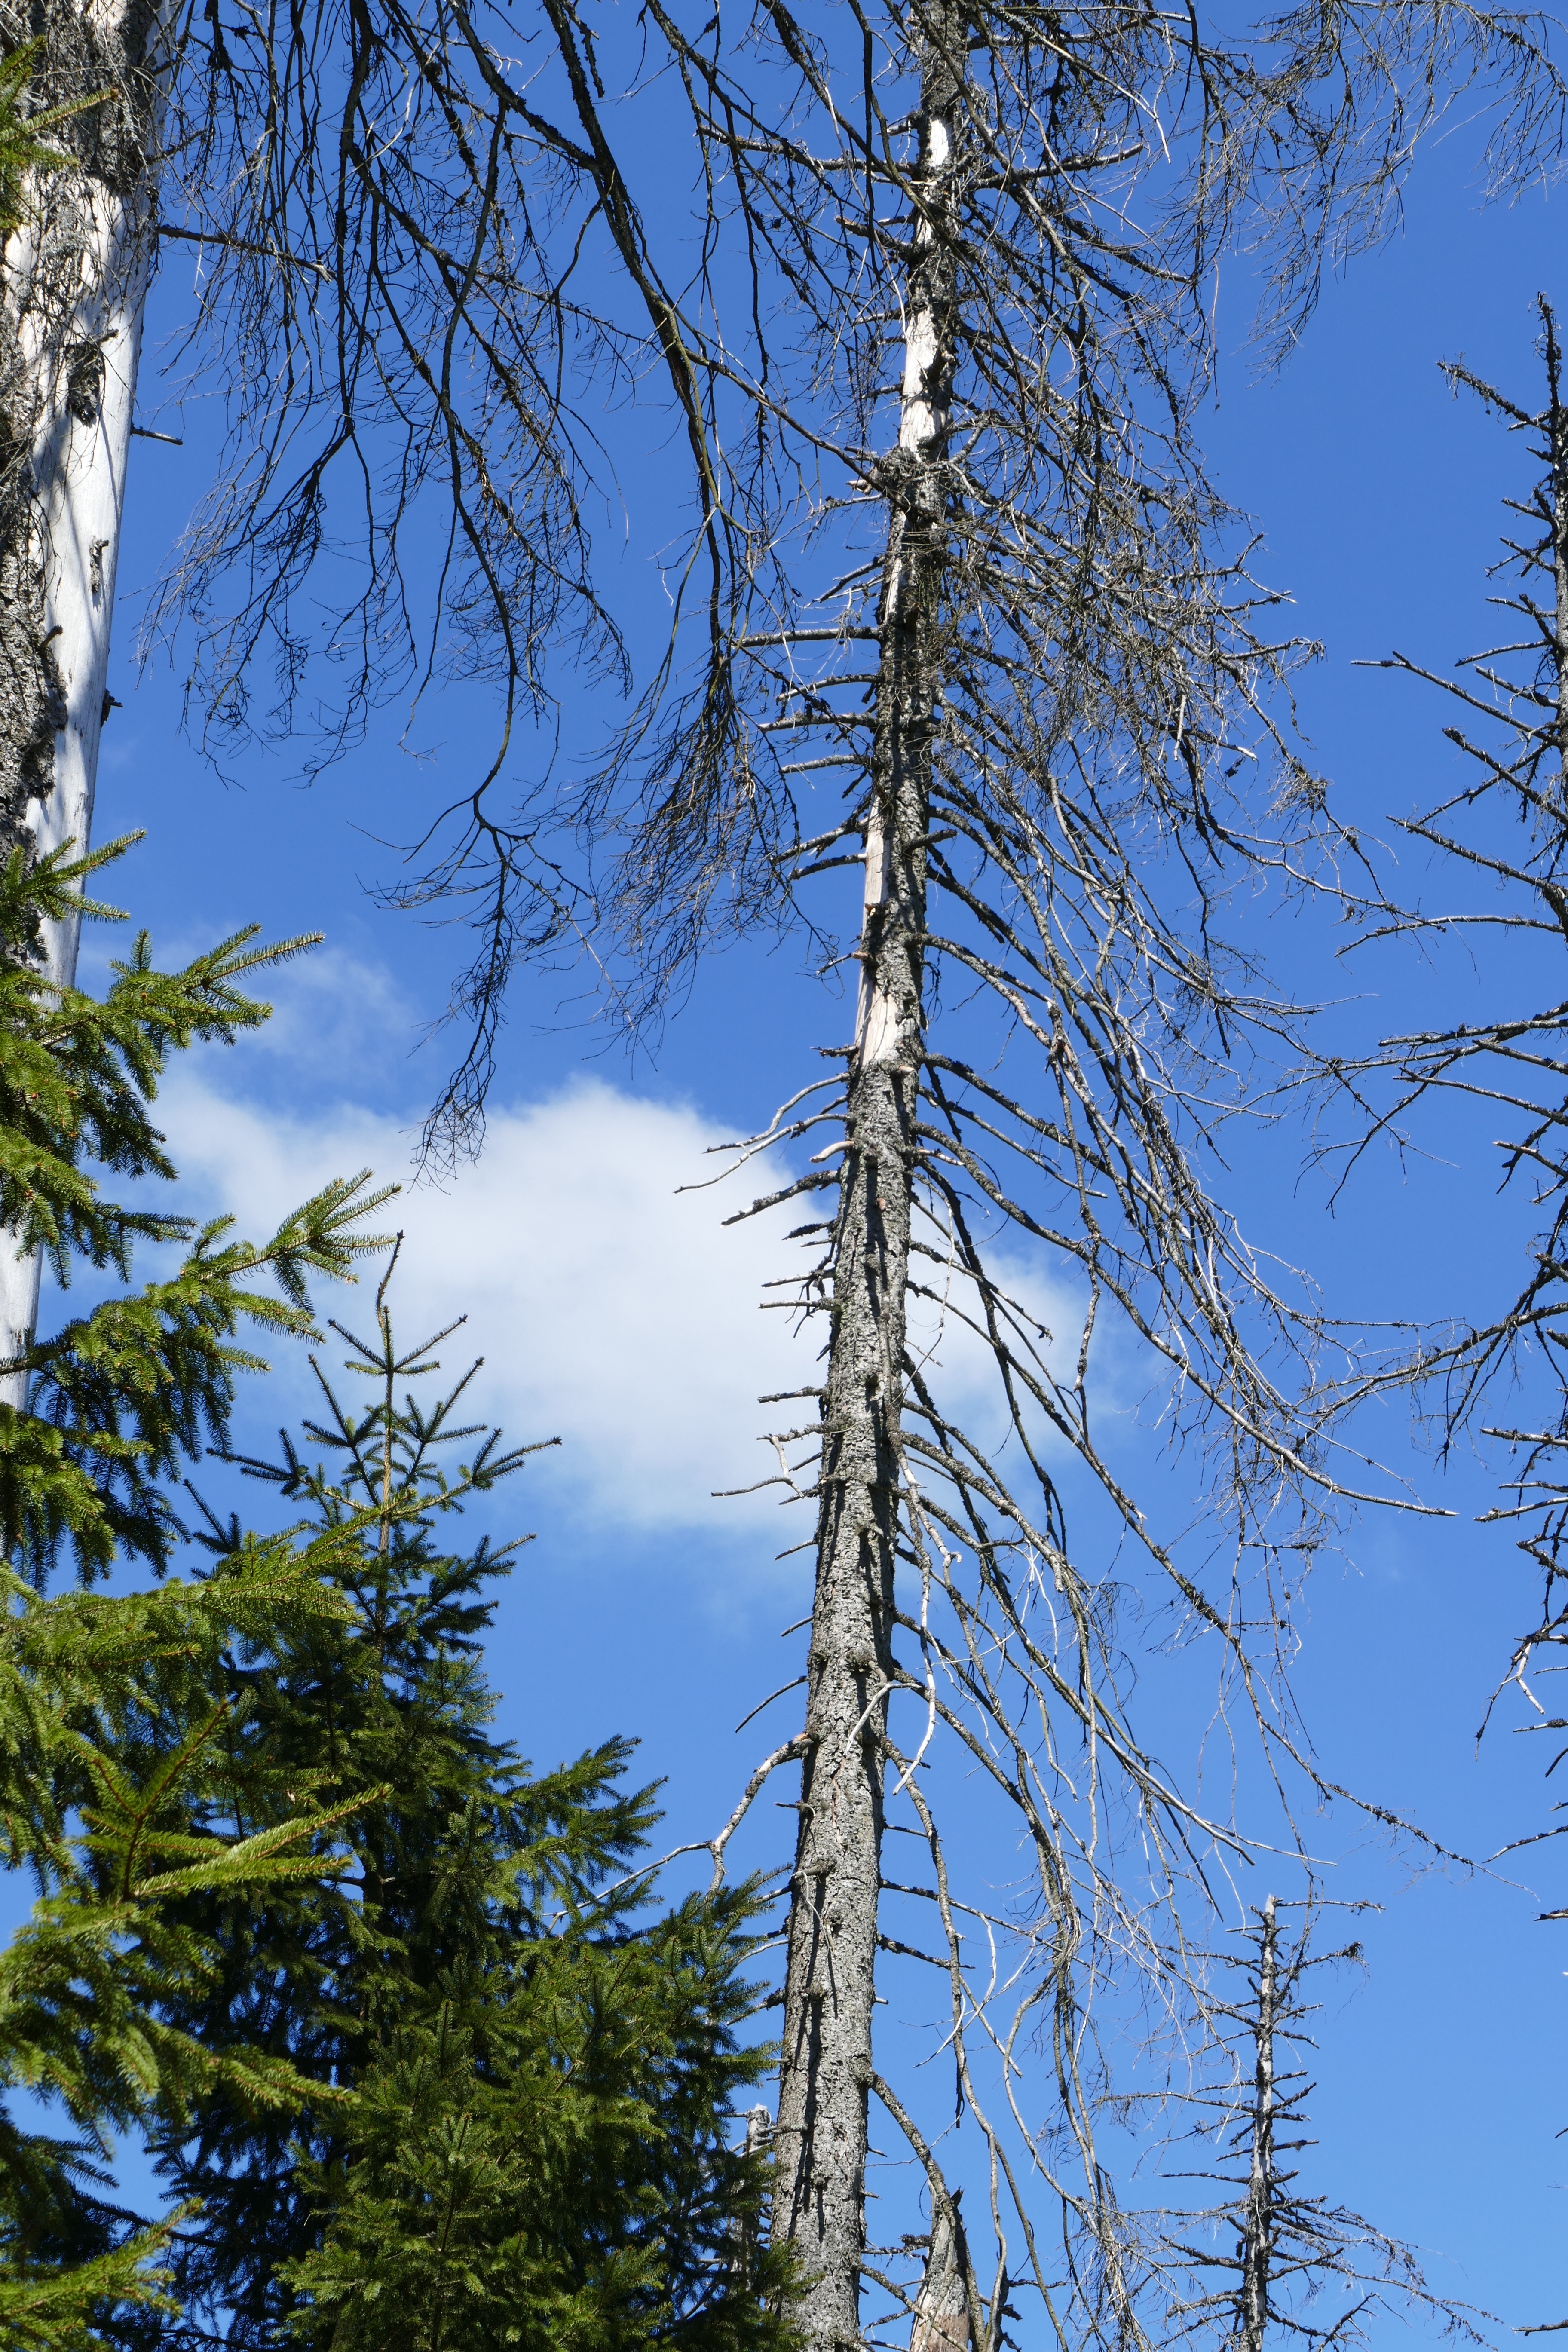
tree, forest, branch, plant, sky, birch, broken, blue, fir, conifer, trees, spruce, woodland, habitat, fragile, larch, ecosystem, environmental protection, or pond, sensitive, oberharz, biome, pine family, dying tree, waldsterben nature, woody plant, temperate coniferous forest, land plant